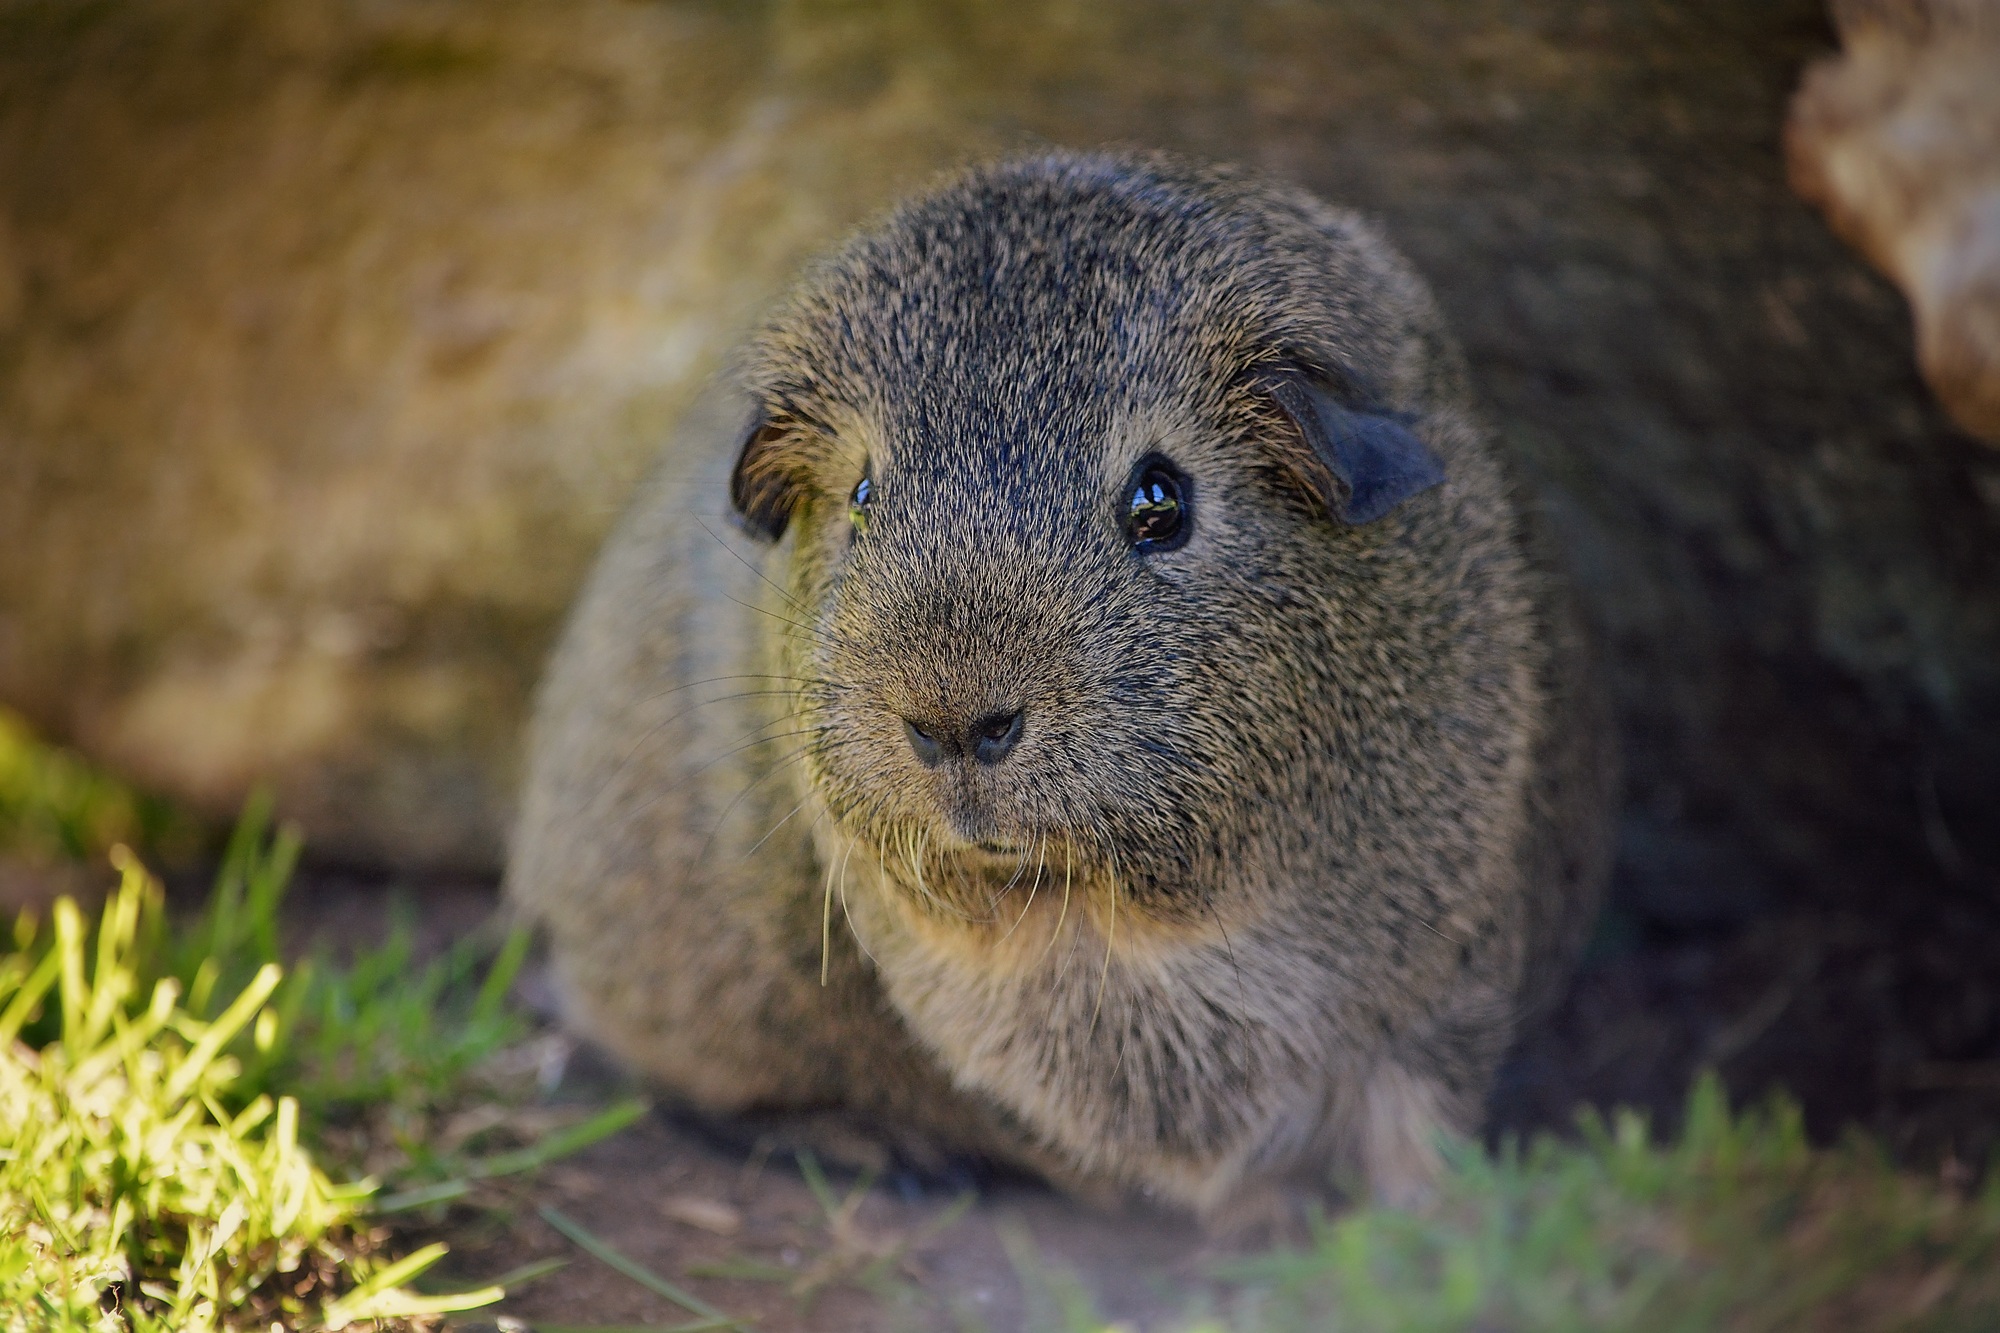
nature, animal, wildlife, mammal, close, rodent, fauna, guinea pig, wild life, whiskers, vertebrate, out, marmot, prairie dog, small animals, smooth hair, agouti, black cream agouti